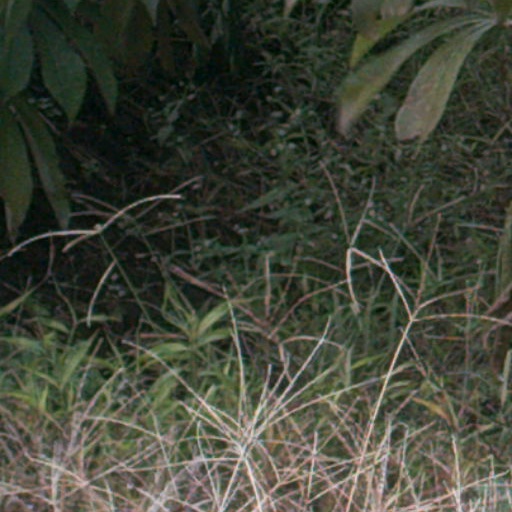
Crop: cassava